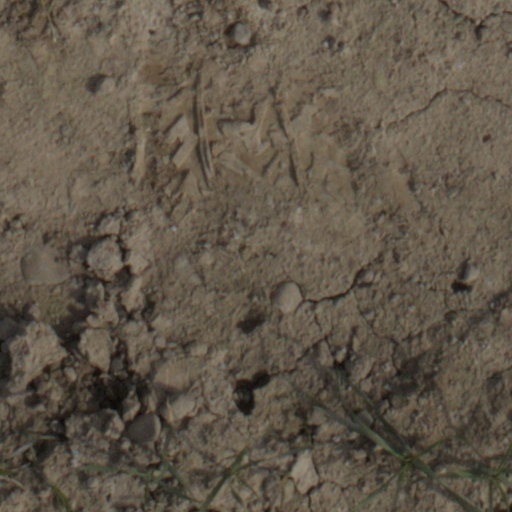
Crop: wheat